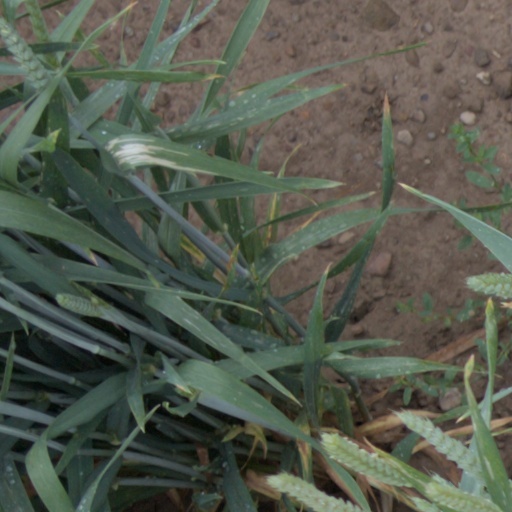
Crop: wheat